Master of the Playing Cards

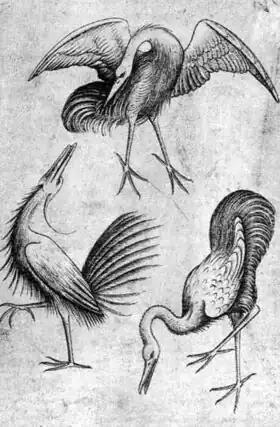
The "3 of Birds" from the playing cards, a "single-plate card"

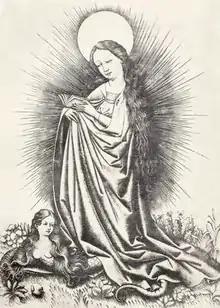
Virgin Mary

The Master of the Playing Cards was the first major master in the history of printmaking. He was a German (or conceivably Swiss) engraver, and probably also a painter, active in southwestern Germany – probably in Alsace, from the 1430s to the 1450s, who has been called "the first personality in the history of engraving."